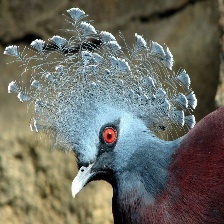
Species: VICTORIA CROWNED PIGEON
Scientific name: GOURA VICTORIA